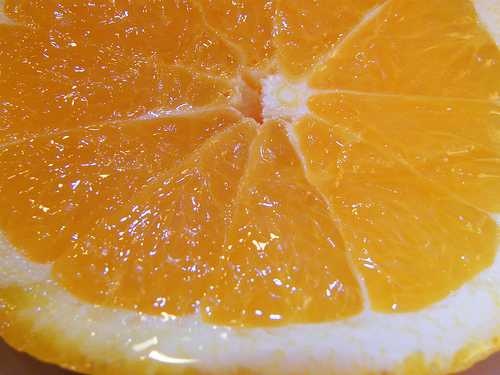
Label: Orange